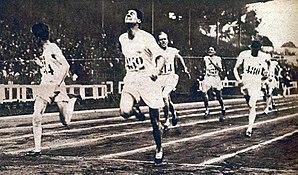
Arrivée du 800 mètres des JO 1924, Douglas Lowe devant Paul Martin et Schuyler Enck.
Douglas Lowe est un ancien athlète britannique.